Soha Ali Khan

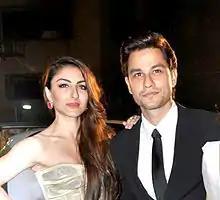
Khan with her husband Kunal Khemu in 2016

Khan made her acting debut in 2004 with the Bengali film "Iti Srikanta", playing a Vaishnavite. In the same year, she made her Hindi film debut with "Dil Maange More!!!" opposite Shahid Kapoor, which failed at the box office. She performed in another Bengali film "Antar Mahal" (2005) and then appeared in several box office failures.